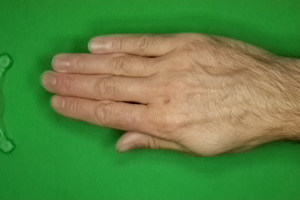
Label: paper